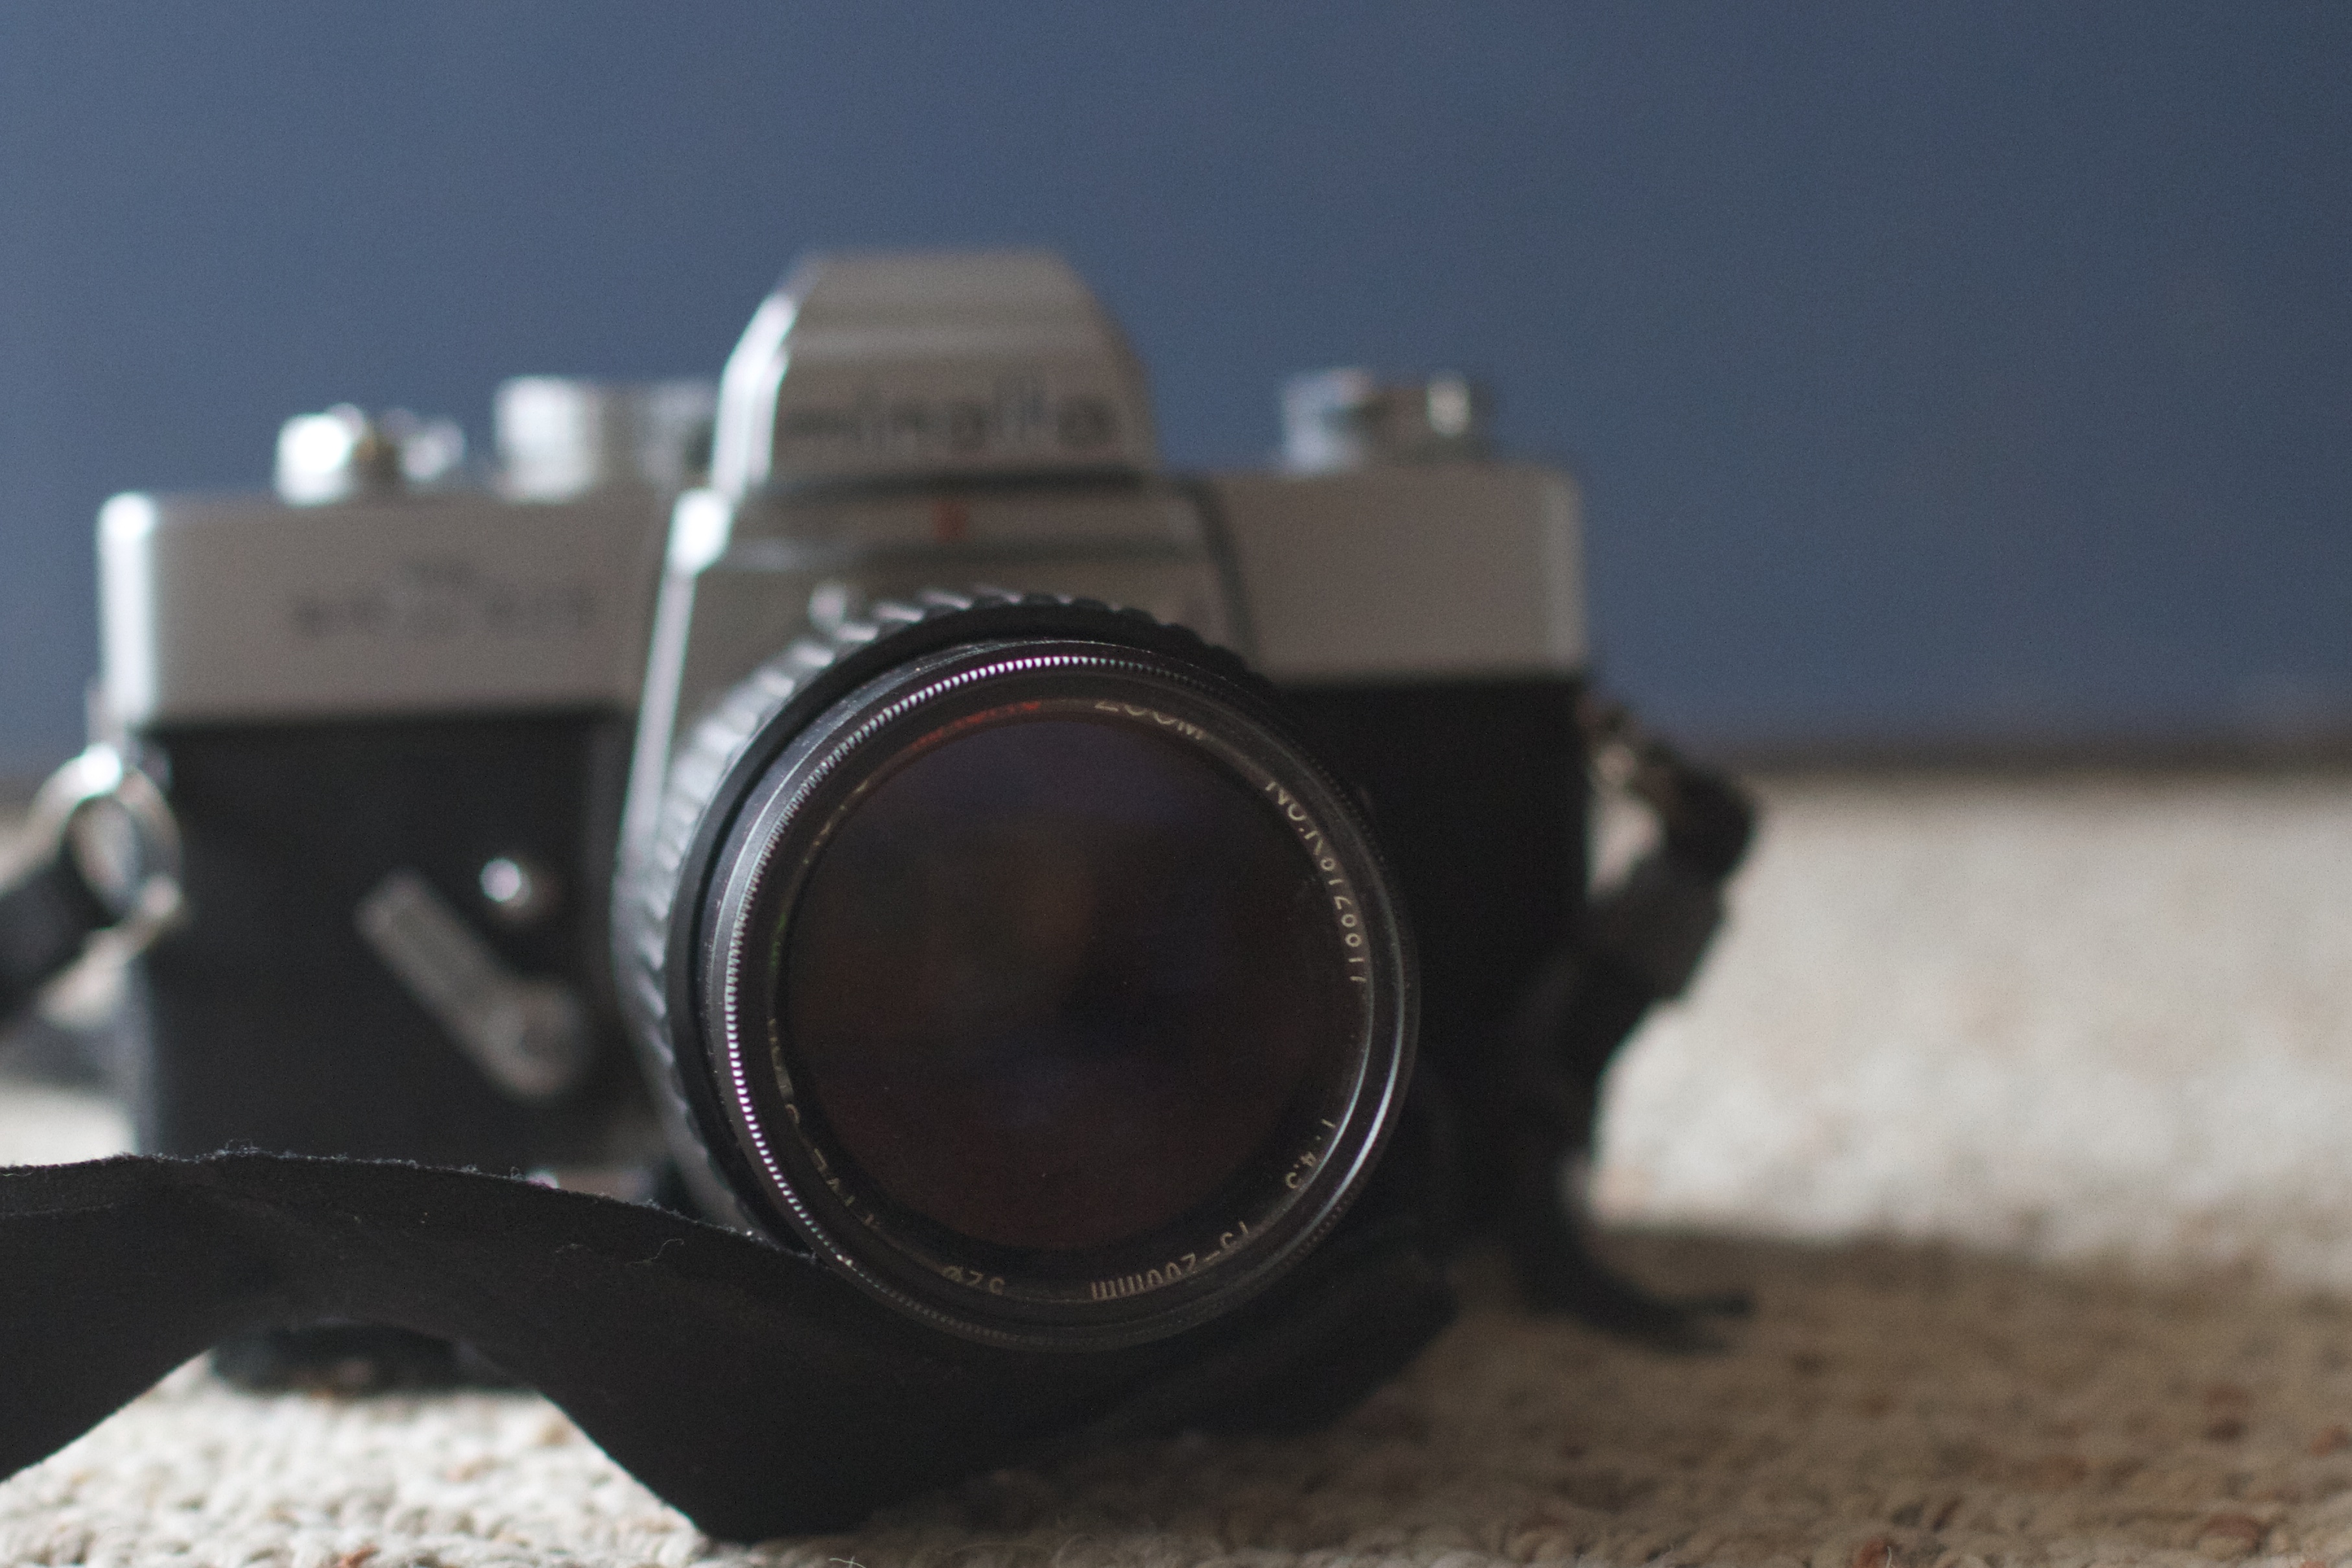
hand, camera, close up, camera lens, firearm, single lens reflex camera